Sarek

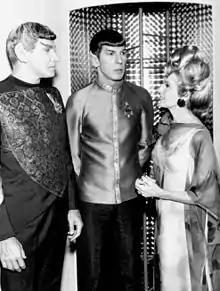
Mark Lenard as Sarek (left) and Jane Wyatt as Amanda Grayson with Leonard Nimoy as their son, Spock

Sarek is a fictional character in the "Star Trek" media franchise. He is a Vulcan astrophysicist, the Vulcan ambassador to the United Federation of Planets, and father of Spock. The character was originally played by Mark Lenard in the episode "Journey to Babel" in 1967. Lenard later voiced Sarek in the , and appeared in Star Trek films and the series "".